Francis Barraud

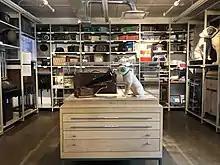
Nipper and Gramophone at the Musee des Ondes Emile Berliner

Having set aside the painting, someone then suggested to Barraud that he should replace the black trumpet with a more aesthetically-pleasing brass horn. In May 1899, he approached the Gramophone Company, whose Berliner gramophones were made with brass horns, at their Maiden Lane office in London, taking with him the photo of his original piece. William Barry Owen, head of the firm, took an interest in the painting and agreed to purchase it on the condition that the original cylinder-based phonograph be replaced with their model of disc-based gramophone. Barraud was paid £50 for the altered painting, and another £50 for the copyright (the total being equivalent to approximately £10,000 in 2019). In July 1900, the painting and phrase "His Master's Voice" were registered as trademarks in the United States and Canada by Gramophone inventor Emile Berliner before subsequently being adopted the following year by Eldridge R. Johnson, founder of the Victor Talking Machine Company, later RCA Victor, which extended the copyright further afield.